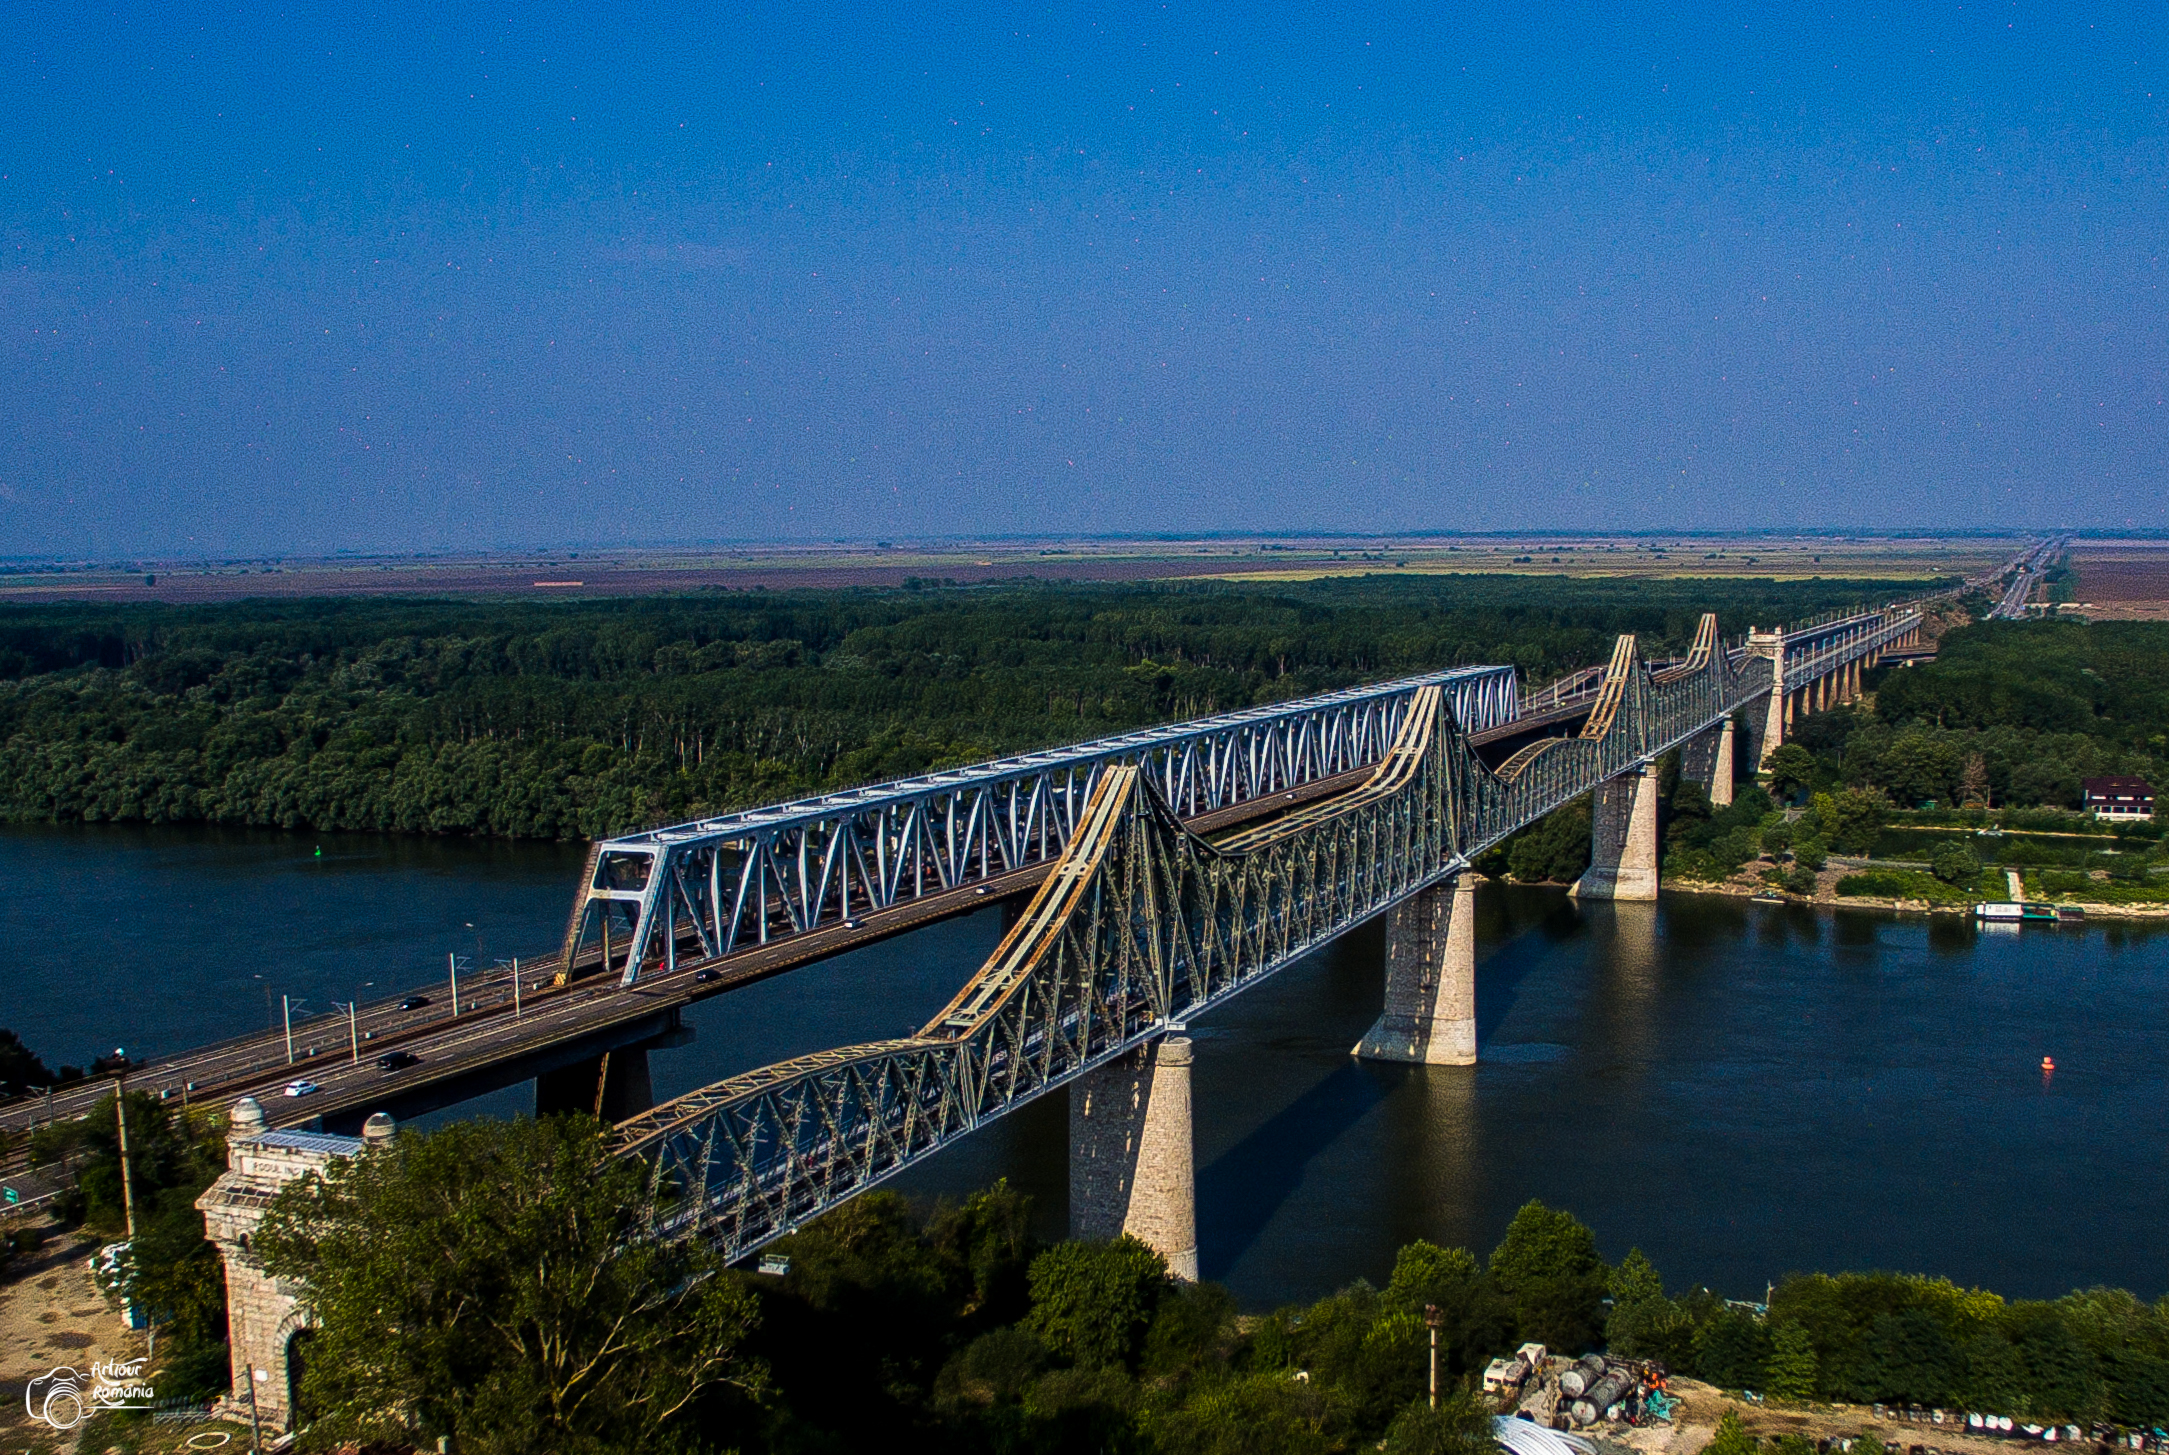
Rumunia, most, rzeka, dunaj, architektura, bridge, romania, bukareszt, europa, krajobraz, water, sky, tree, plant, lake, girder bridge, beam bridge, natural landscape, concrete bridge, horizon, landscape, box girder bridge, road, fluvial landforms of streams, suspension bridge, fixed link, truss bridge, nonbuilding structure, cable stayed bridge, reservoir, overpass, channel, cantilever bridge, Segmental bridge, city, building, levee, ocean, transport